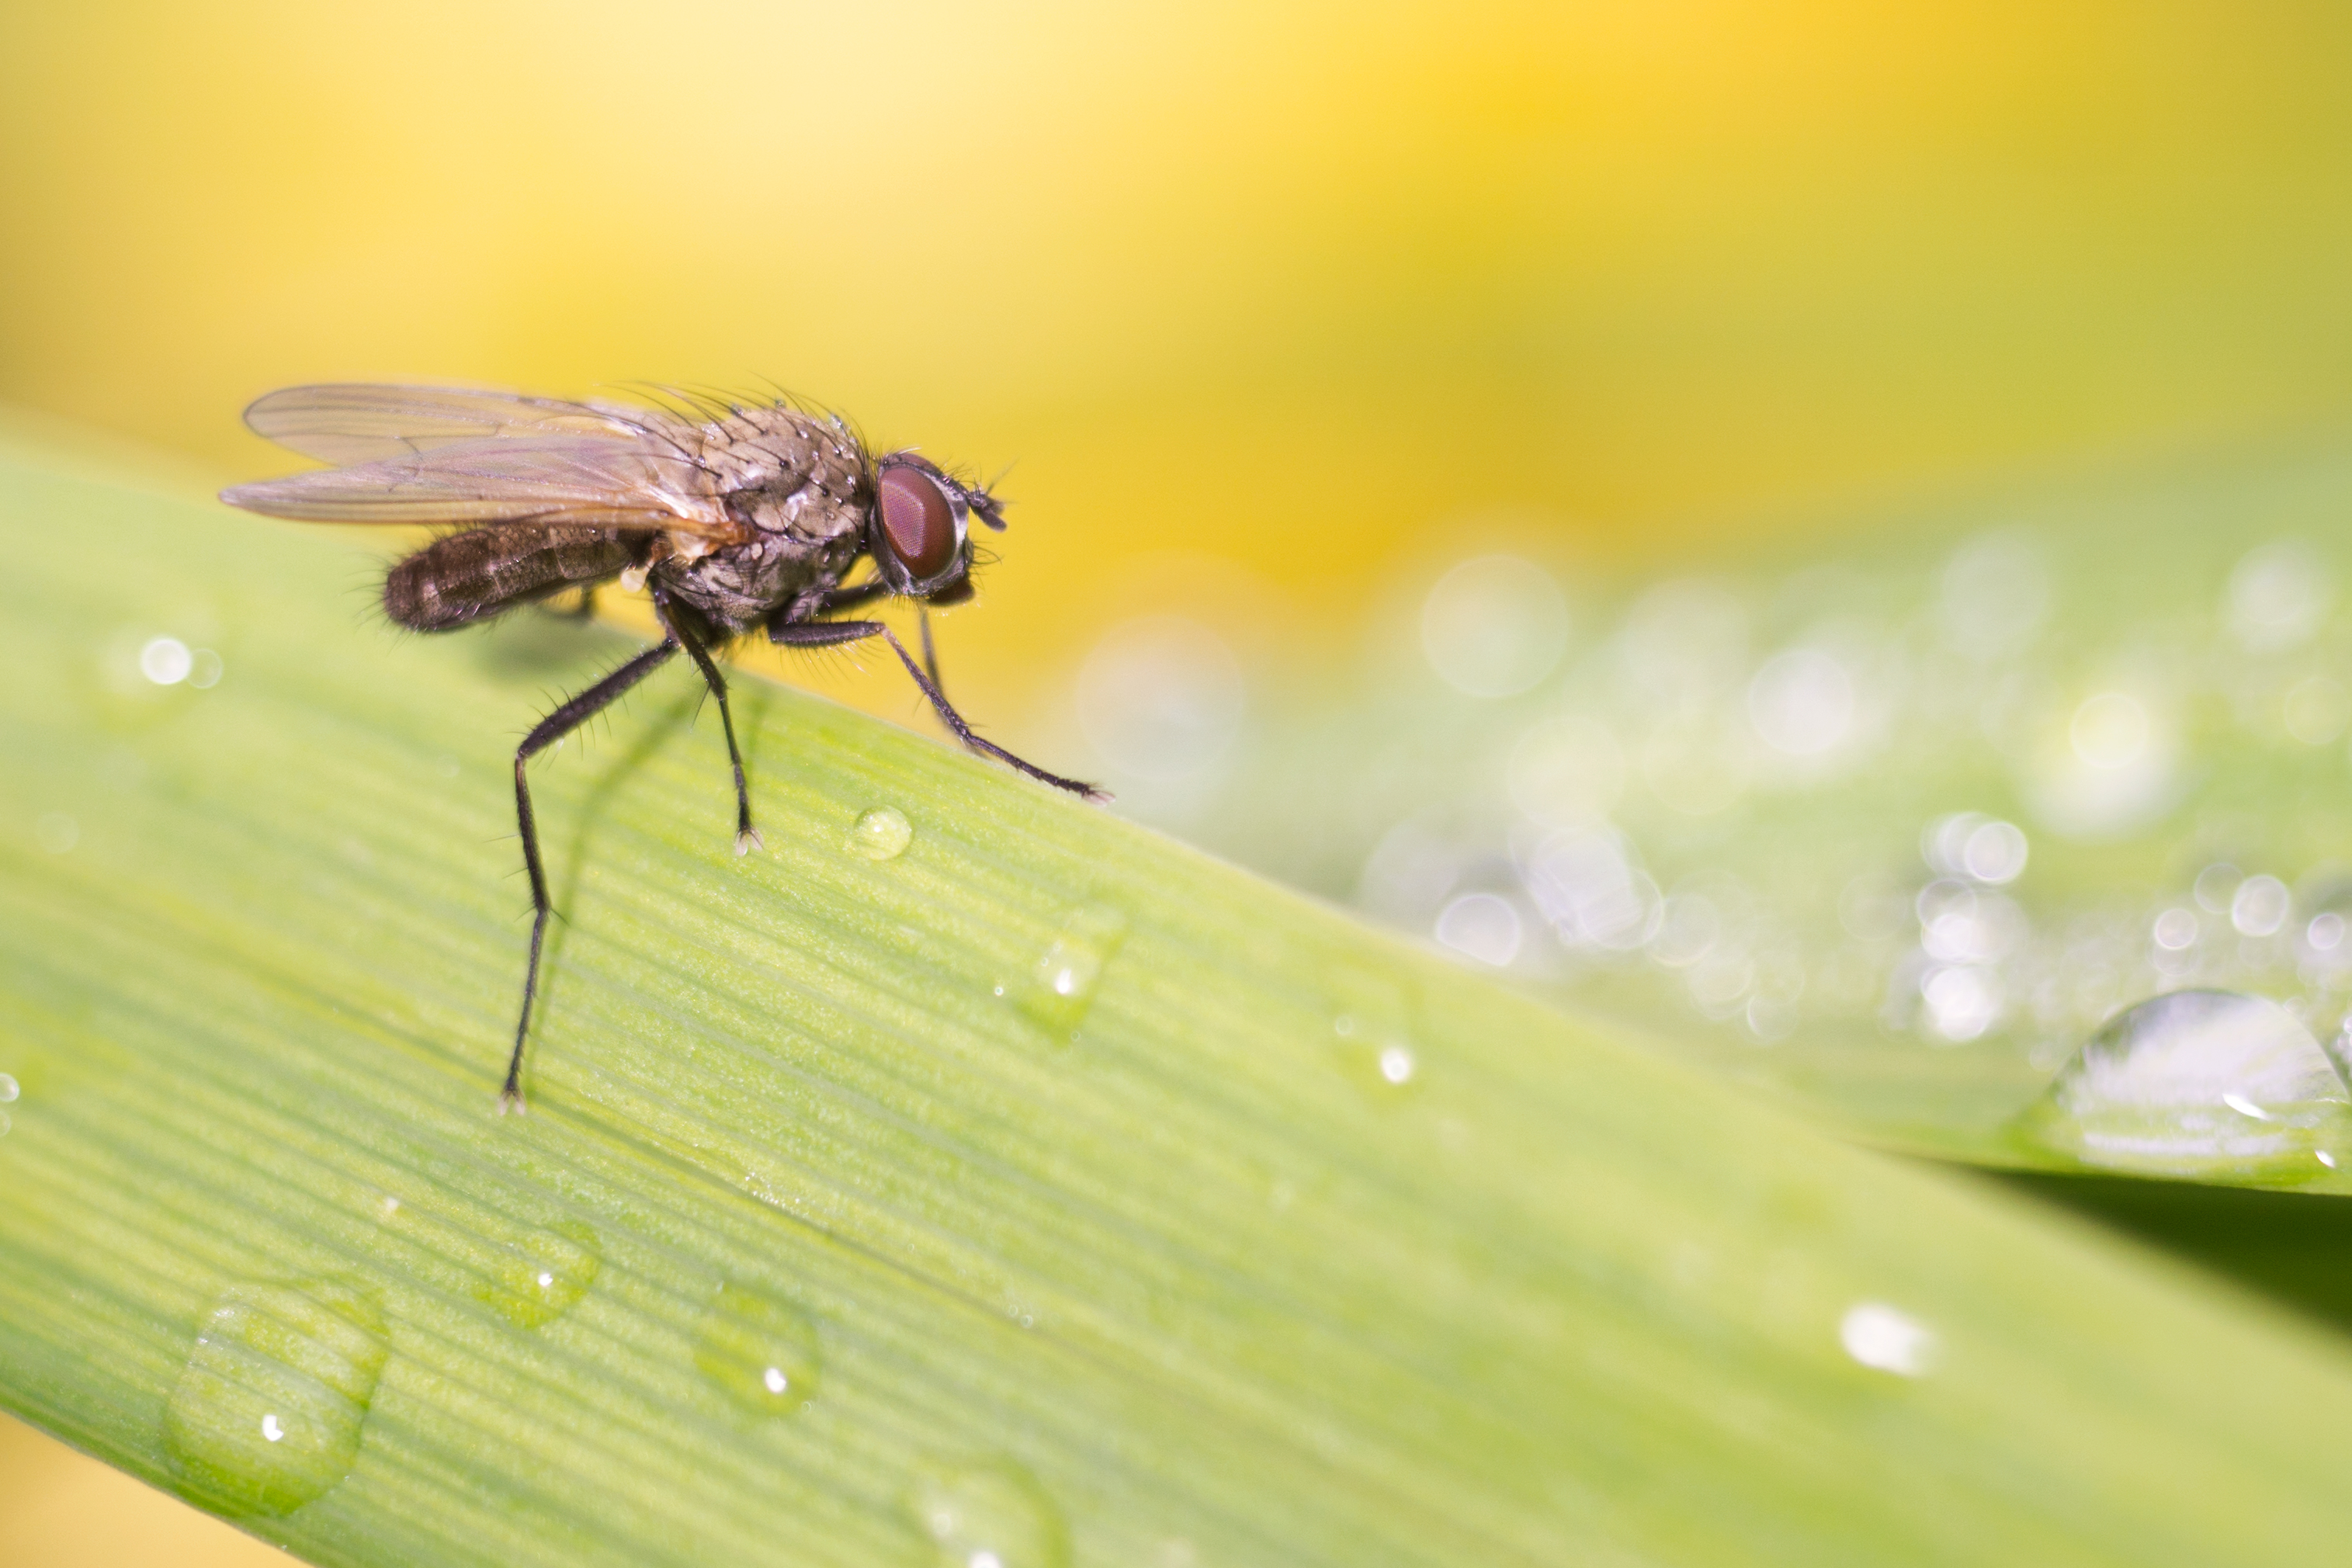
water, nature, grass, outdoor, sharp, bokeh, hair, sunrise, field, photography, leaf, flower, petal, animal, fly, photo, green, red, insect, macro, park, serene, bug, black, yellow, garden, close, flora, botanical, fauna, invertebrate, close up, eyes, free, 50mm, focus, droplets, f35, legs, wings, bright, stock, photograph, tall, drops, angles, up, sony, day, tubes, detailed, manual, depth, blade, vibrant, alpha, pest, industar, extension, nectar, a6000, m42, creamy, ilce6000, sweeping, 502, 50mm35f, macro photography, aggresive, plant stem, membrane winged insect